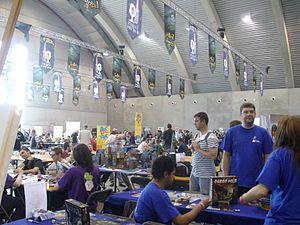
Fantastique convention au festival Trolls et légendes de Mons
La fantasy [fɑ̃tazi], ou fantasie [fɑ̃tazi], est un genre littéraire présentant un ou plusieurs éléments surnaturels qui relèvent souvent du mythe et qui sont souvent incarnés par l'irruption ou l'utilisation de la magie.